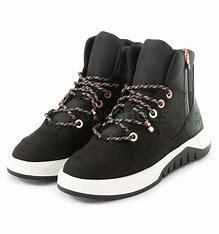
Brand: Timberland
Model: Supaway